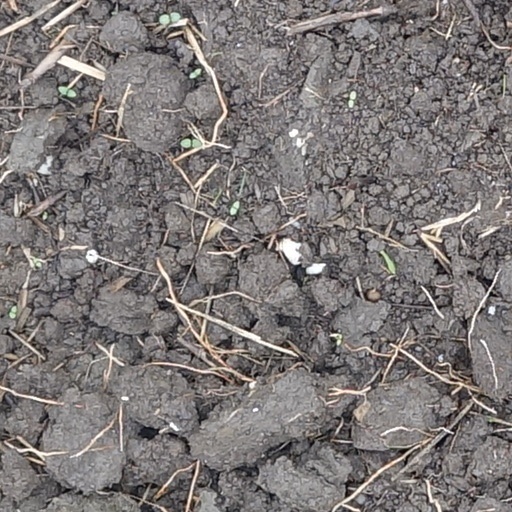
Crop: wheat